Persecution of Christians in the Soviet Union

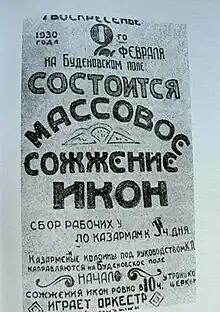
Mass burning of icons, 1930, in Noginsk, Russian SFSR

The League of the Militant Godless, under Yemelyan Yaroslavsky, was the main instrument of the anti-religious campaign and it was given special powers that allowed it to dictate to public institutions throughout the country what they needed to do for the campaign.